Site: brandenburg
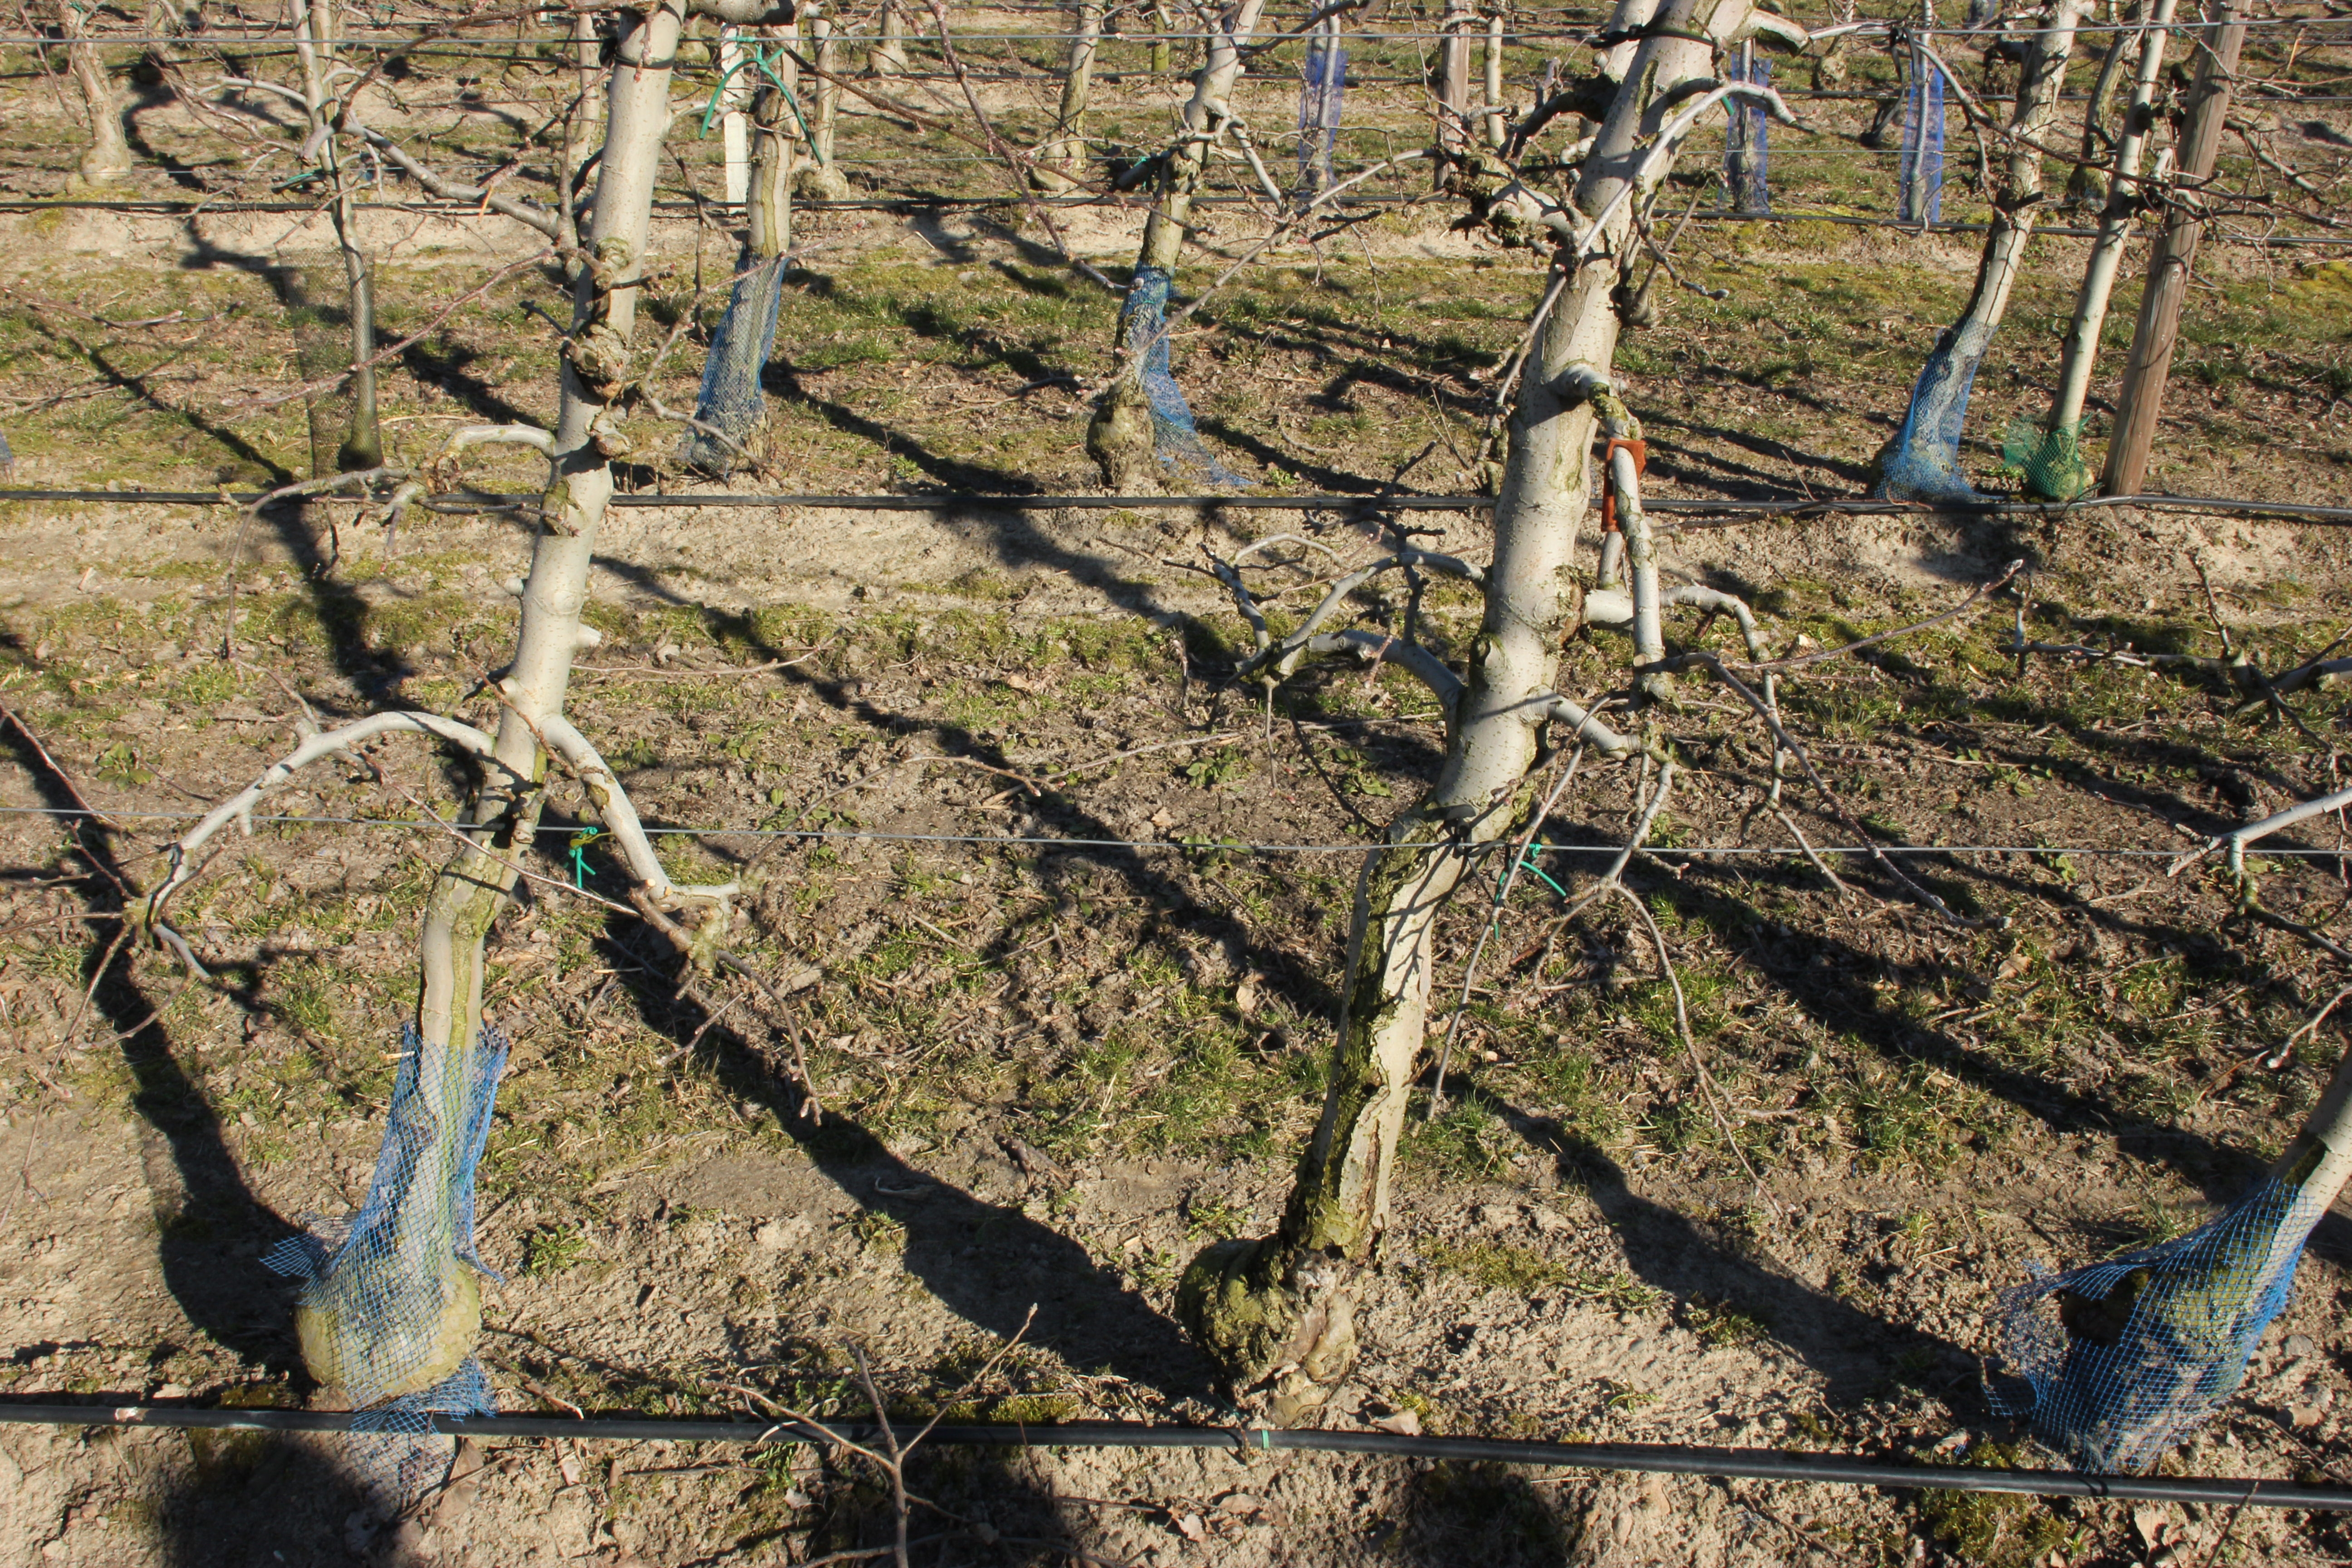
Growth stage (BBCH 03): Bud development